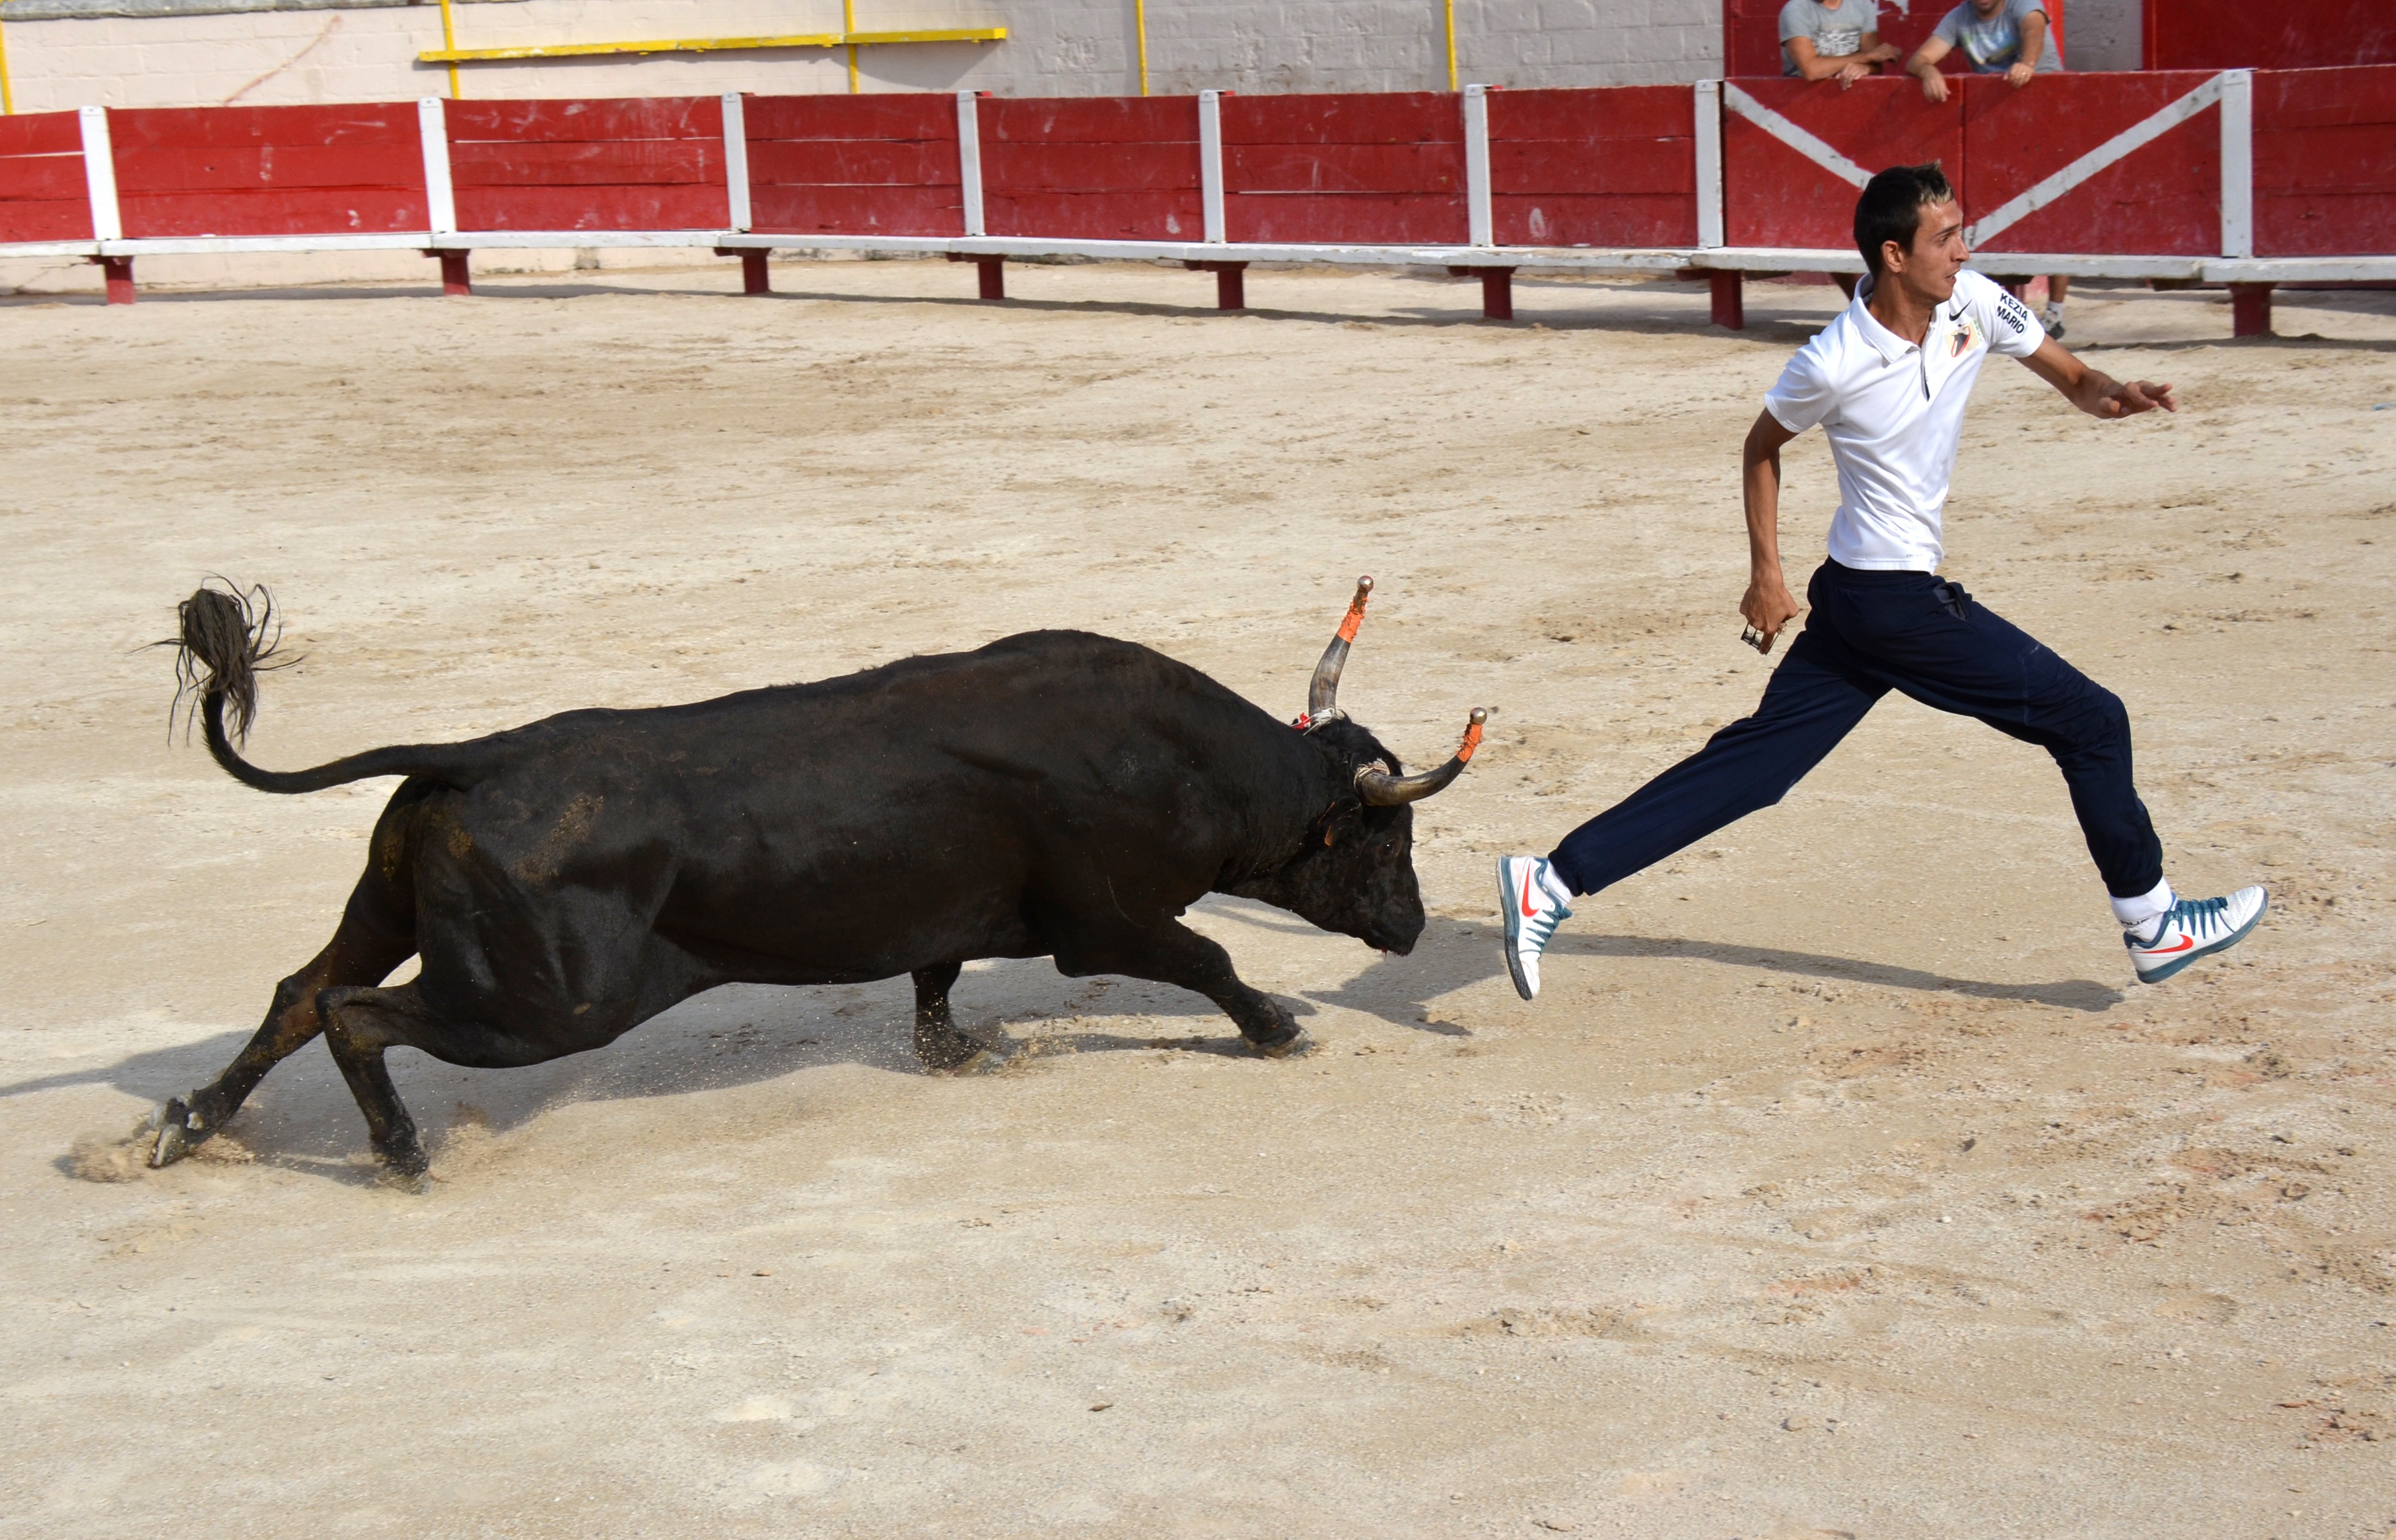
animal, bull, sports, performance, bullring, tradition, bullfighting, entertainment, performing arts, matador, camargaise race, cattle like mammal, animal sports